Ciechanów

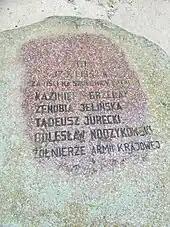
Memorial to Home Army soldiers murdered by the Germans in the castle in 1942

Ciechanów was captured by the Wehrmacht on the night of September 3/4, 1939. The town was annexed by Nazi Germany and was known as "Zichenau" in German. It was the capital of Regierungsbezirk Zichenau, a new subdivision of the Province of East Prussia. The vast majority of the Polish and Jewish population was seen as racially inferior and Germany planned its eventual annihilation. The "Einsatzgruppe V" entered the city on September 10, 1939, and carried out first mass arrests among local Polish intelligentsia. Residents were imprisoned in Gestapo jails established in municipal buildings and the Town Hall. The Germans carried out mass searches of Polish and Jewish homes, offices and organizations, as well as synagogues, which were desecrated and looted. Several hundred Poles were transported from the jail in Ciechanów and murdered in large massacres in the nearby village of Ościsłowo as part of "Intelligenzaktion". Local disabled people were also murdered in Ościsłowo on February 20, 1940. Local teachers were arrested in October and November 1939, and deported to the Soldau concentration camp, where they were murdered in December 1939, and some were also murdered in the Mauthausen concentration camp.